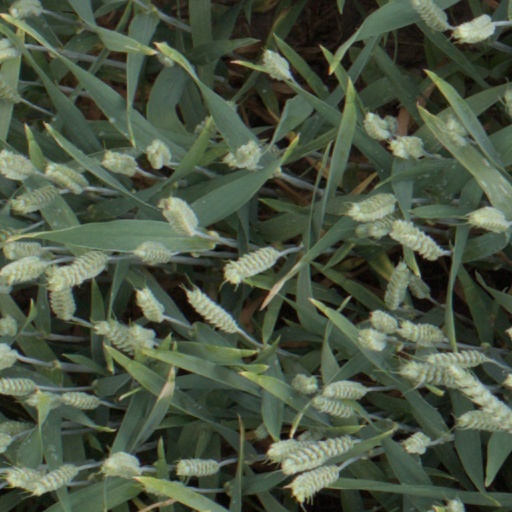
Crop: wheat